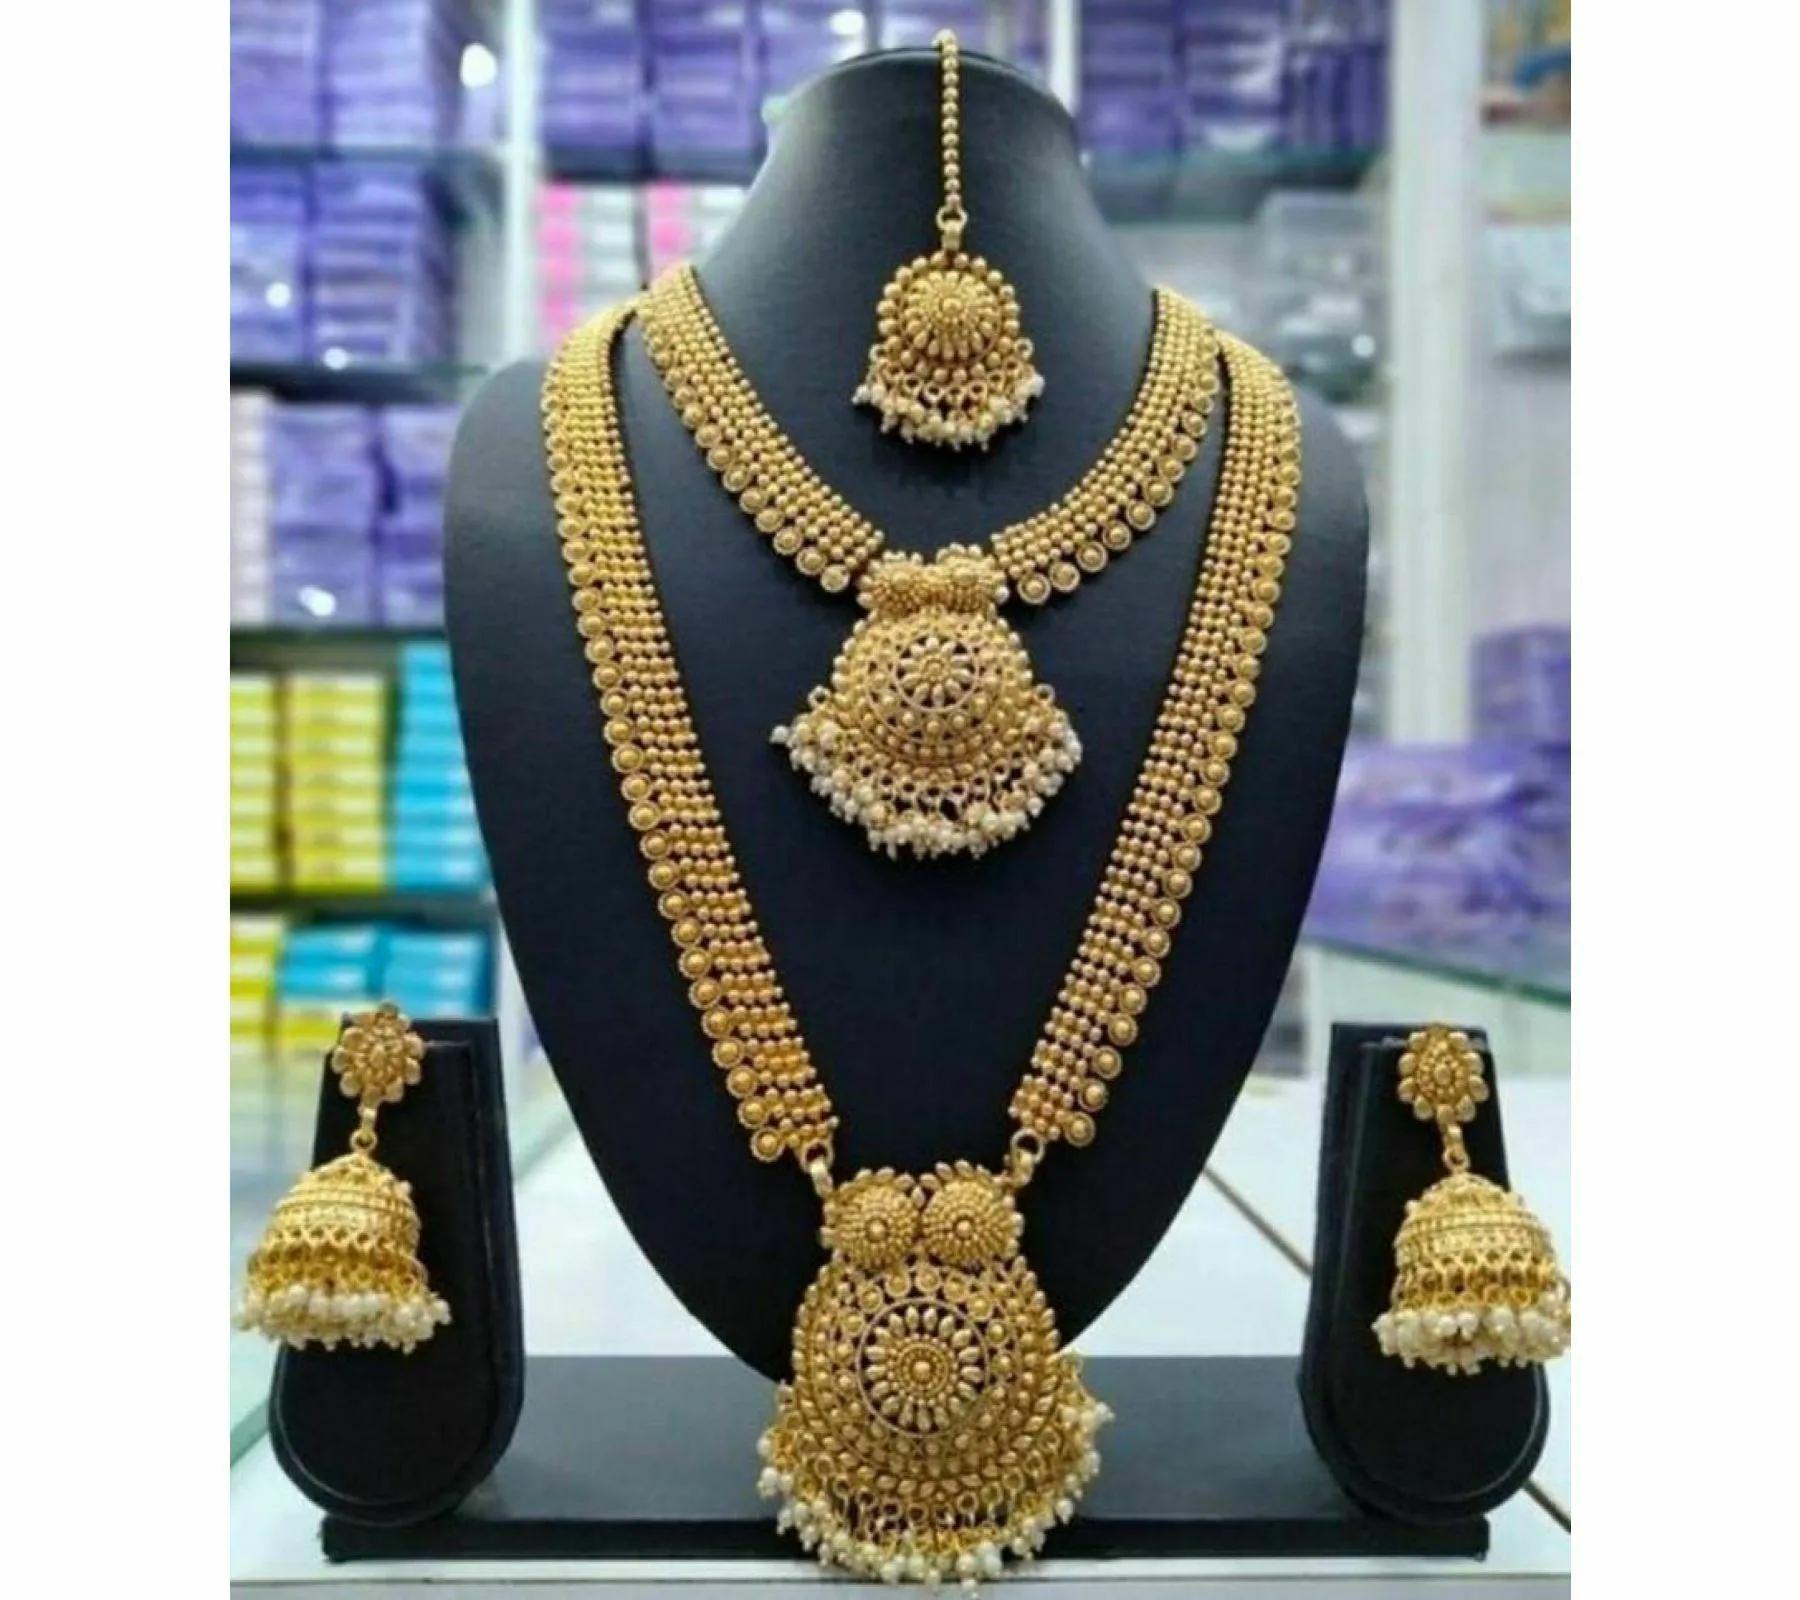
Gyaan Jewels Handmade Gold Plated Copper Earring and Necklace Set Gold (Women) (Pack of 1) Free Size
Type: Necklaces
Brand: Gyaan Jewels
Price: Rs. 955
Gyaan Jewels Handmade Gold Plated Copper Earring and Necklace Set Gold (Women) (Pack of 1)
Features: These are very easy to use being lightweight and has a design which makes it very comfortable,Superior quality and skin friendly,Made from premium quality material this product assures to remain in its original glory even after years of usage,Perfect gift ideal valentine, birthday, anniversary gift your loved ones
Included: 1